Samuel D. Gross

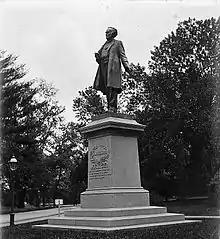
"Samuel D. Gross" statue

In 1856, Gross's alma mater, Jefferson Medical College, offered him a position as professor of surgery, and he accepted it despite having turned down a similar position from the University of Pennsylvania the previous year. Before he left for Philadelphia, however, the citizens of Louisville honored him with a grand ball at the Galt House. During the Civil War, Gross served as a surgical consultant for the U.S. Surgeon General, and prepared a small handbook on military medicine.